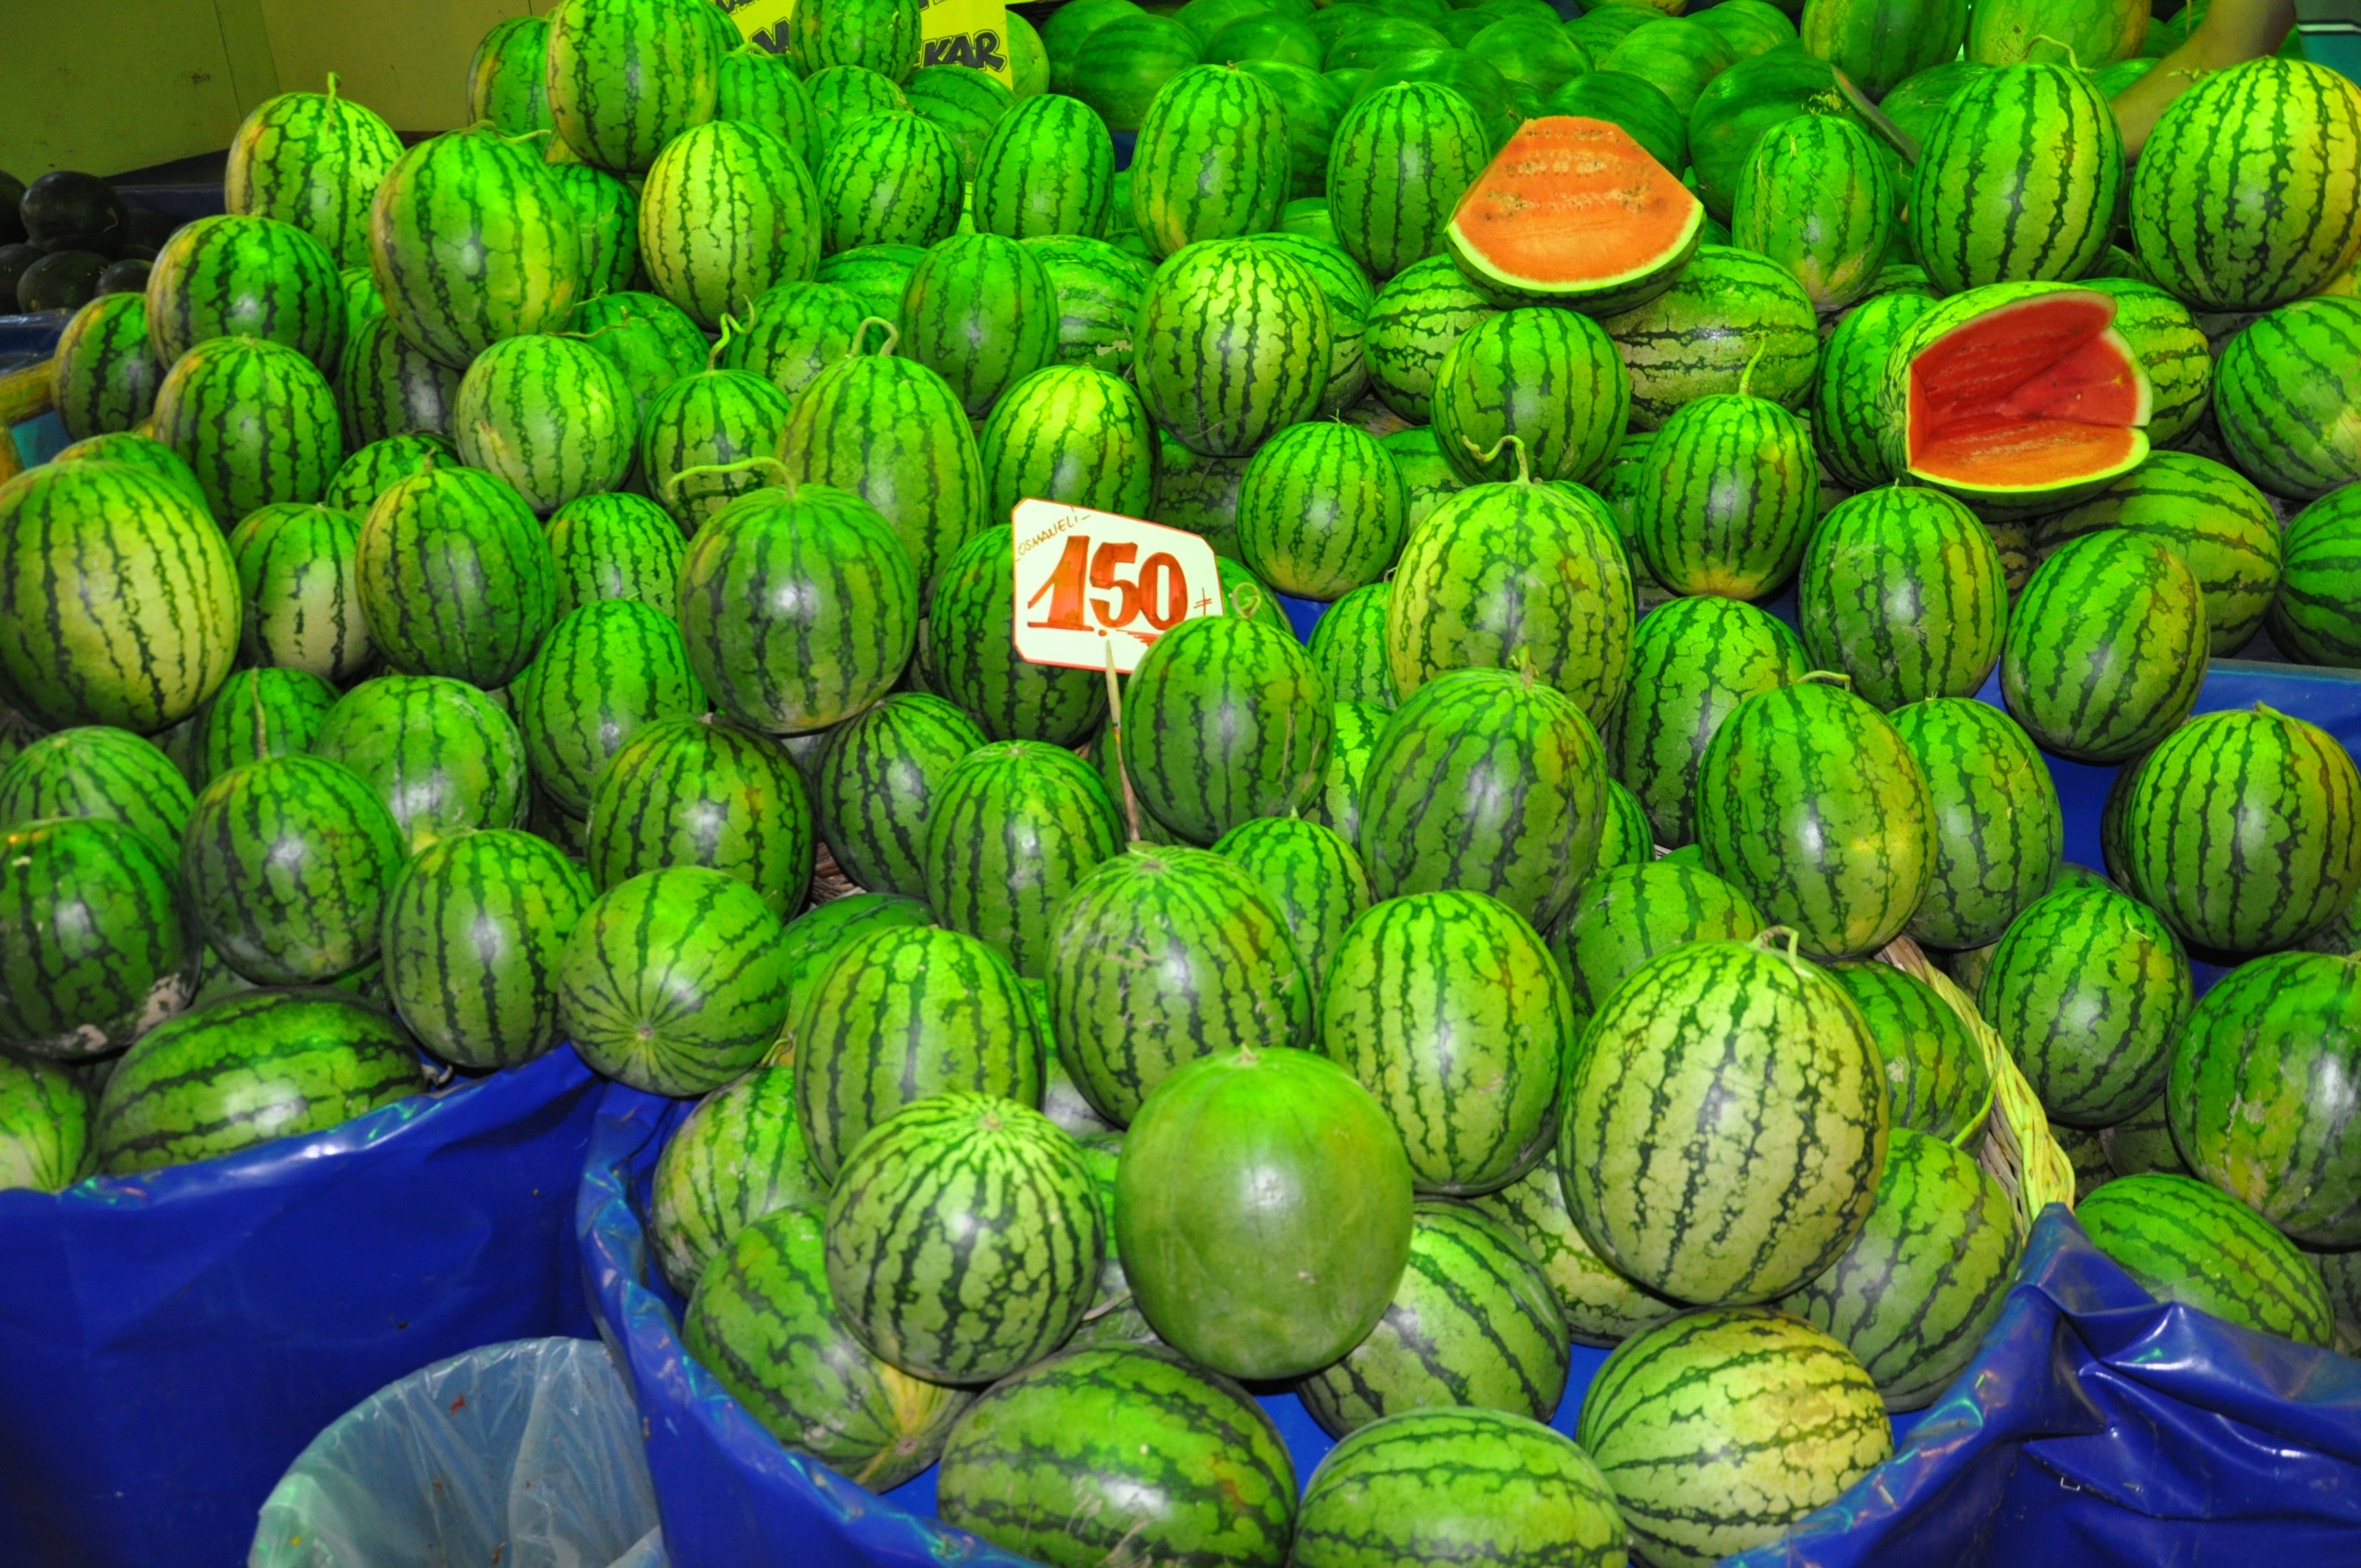
plant, fruit, flower, food, green, produce, vegetable, marketplace, watermelon, gourd, melon, cucurbita, flowering plant, land plant, cucumber gourd and melon family